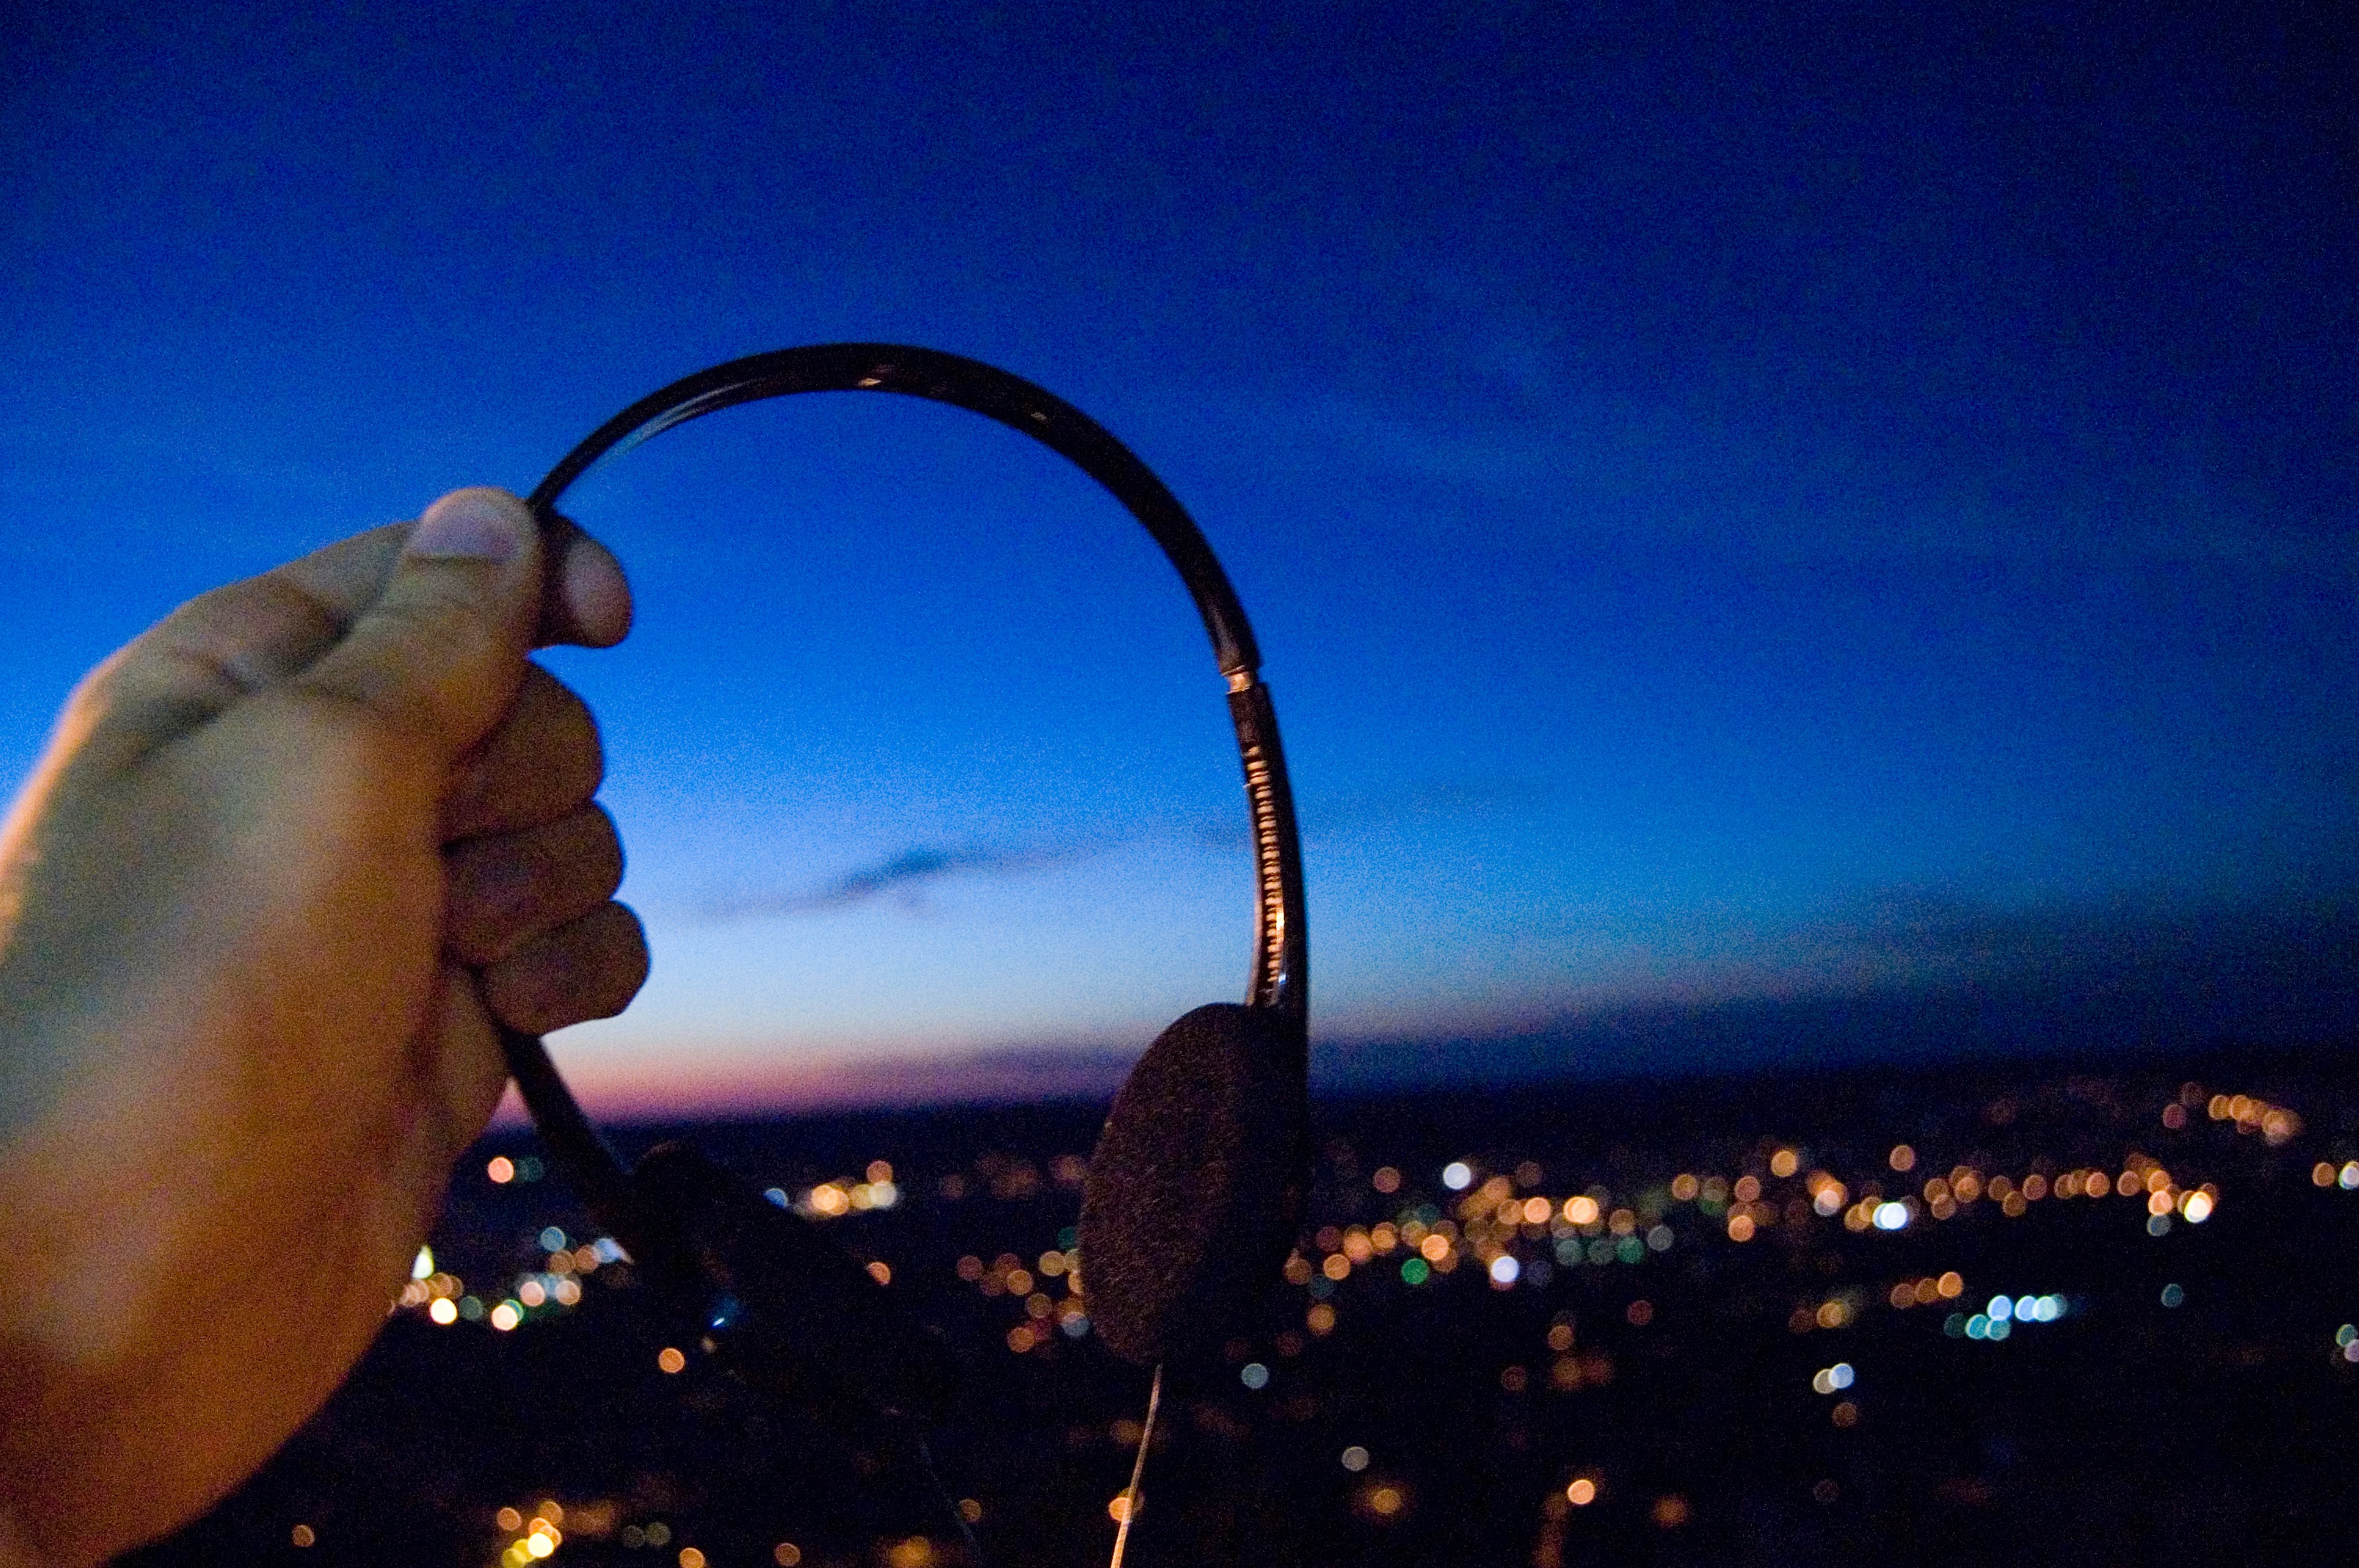
hand, light, atmosphere of earth